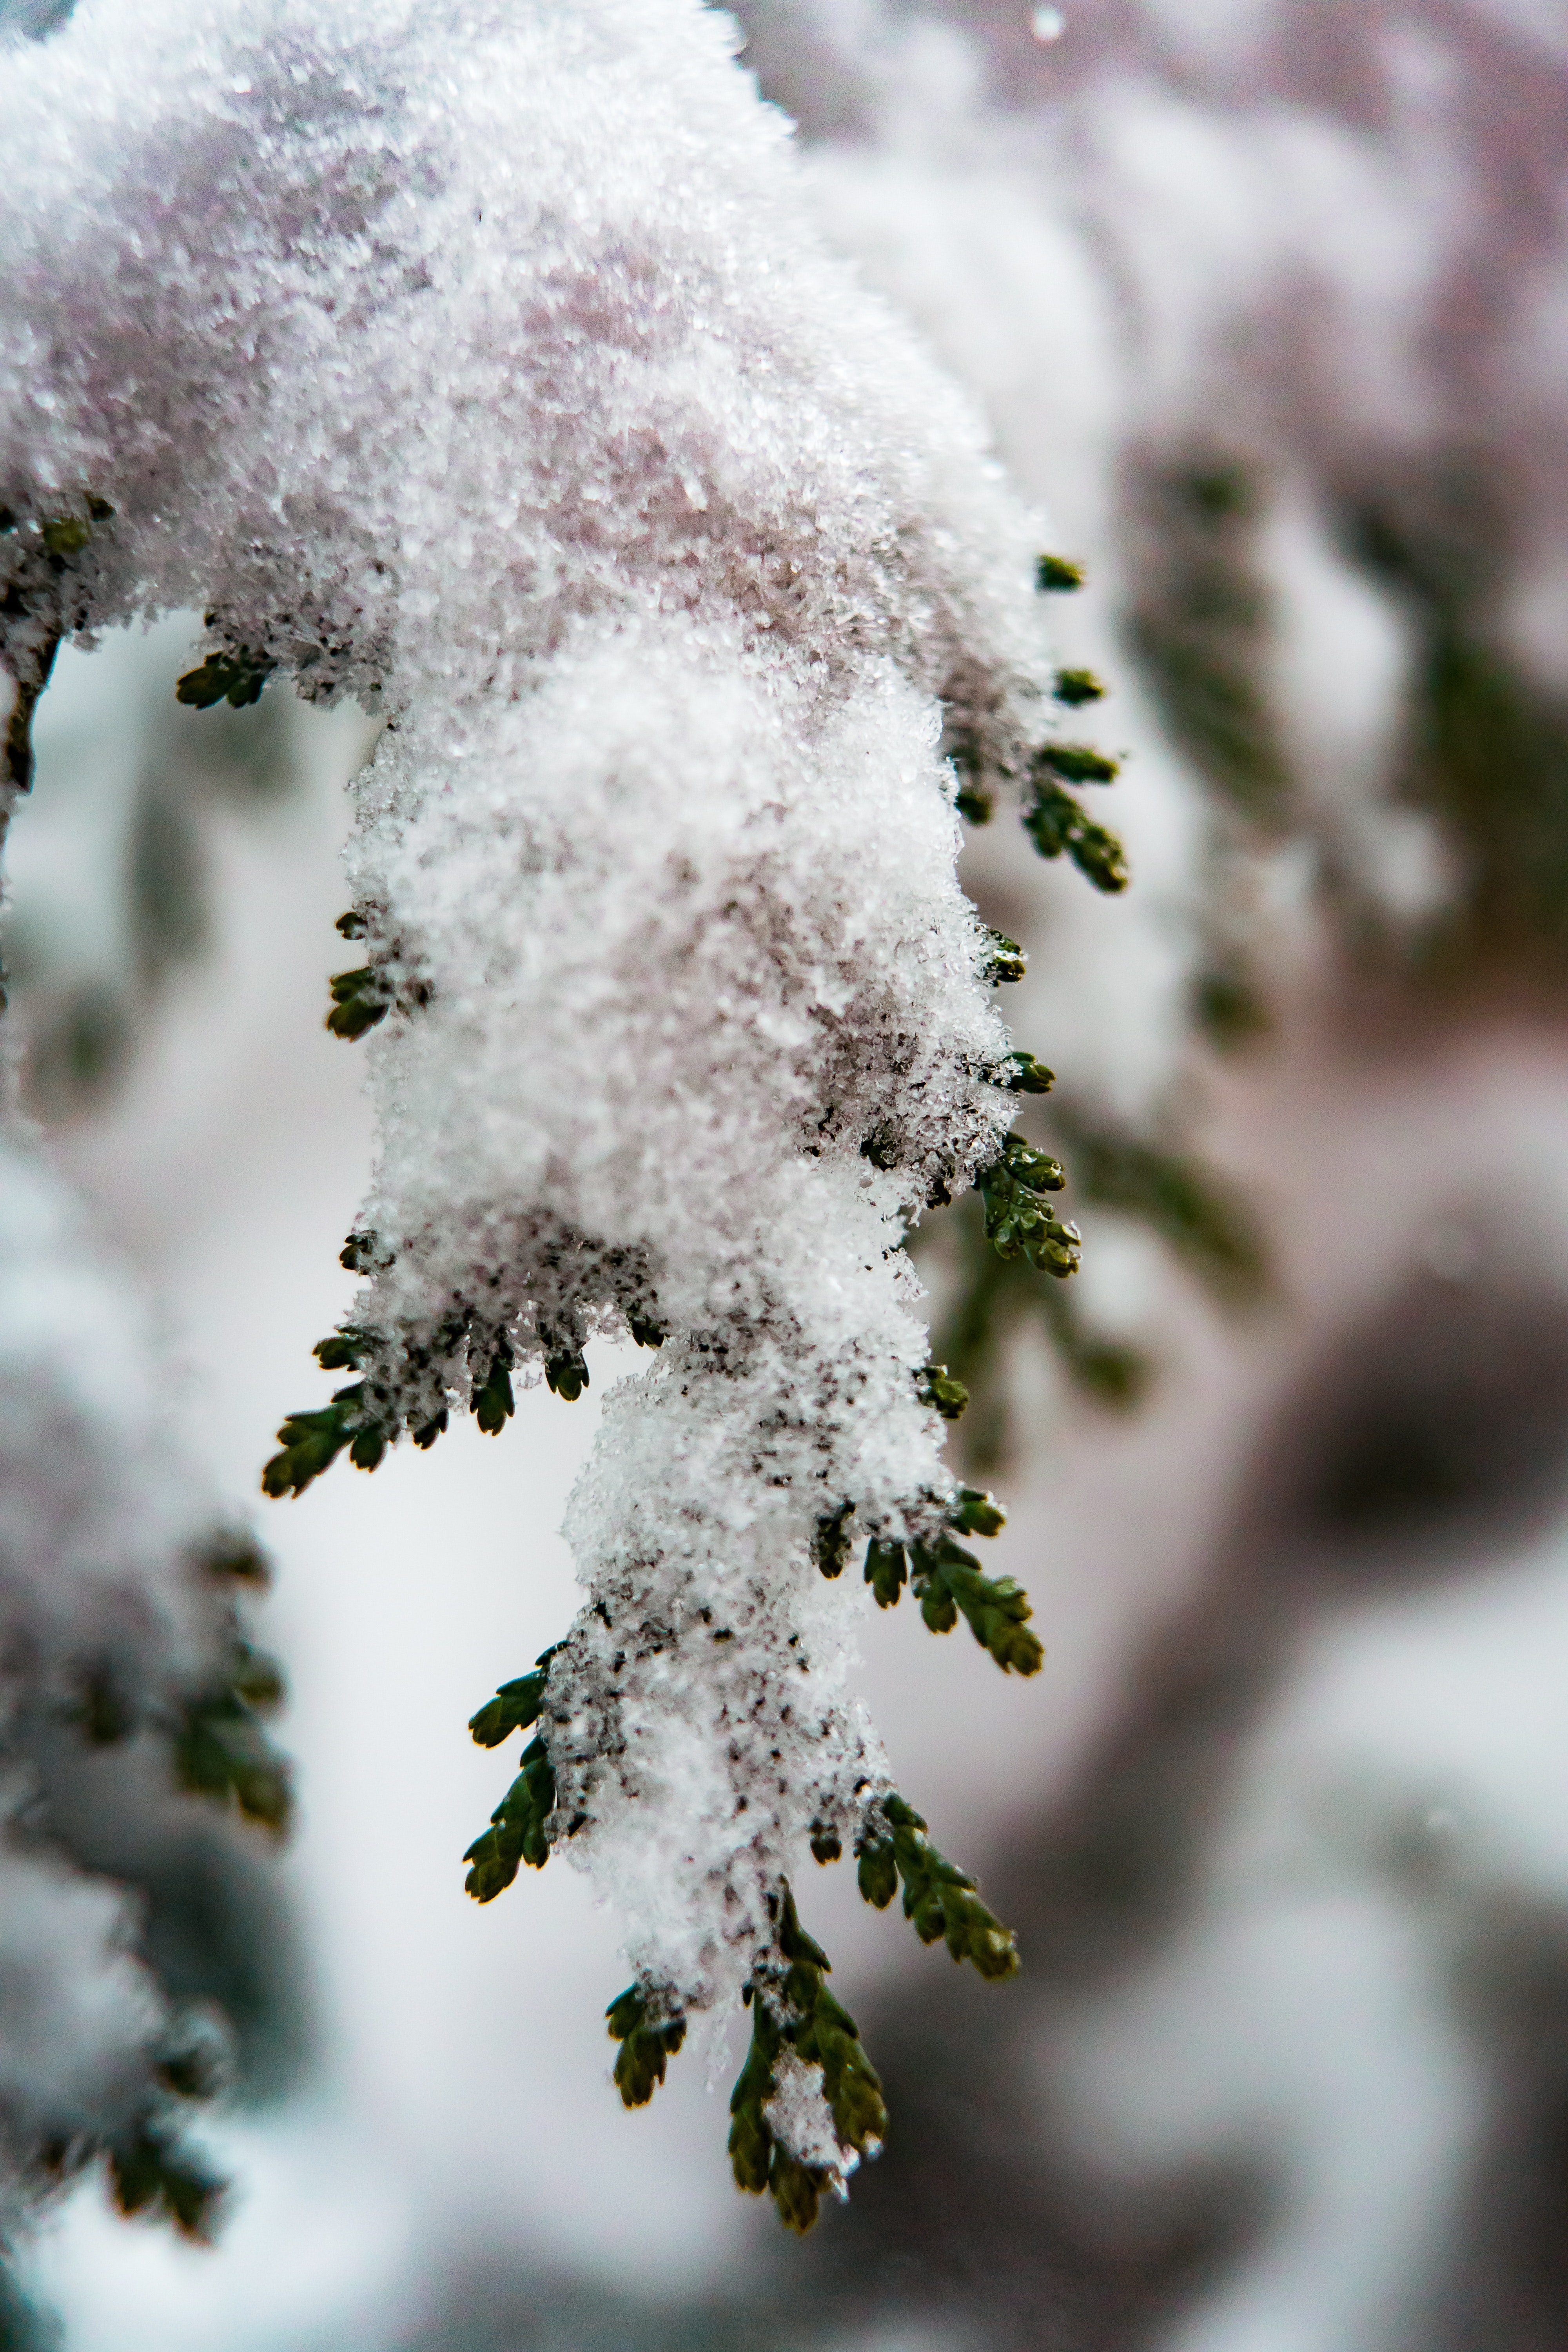
frost, snow, freezing, winter, branch, twig, plant, leaf, tree, ice, flower, pine family, plant stem